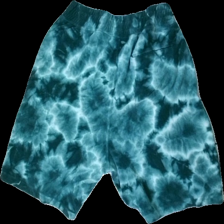
View: back
Type: Shorts
Category: Ladies
Brand: H&M
Colors: Green
Material: 63% Cotton 37% Viscose
Pattern: Other
Cut: Regular, C-collar
Size: S
Price range: 50-100
Recommended usage: Reuse
Description: frotte tie dye shorts in green